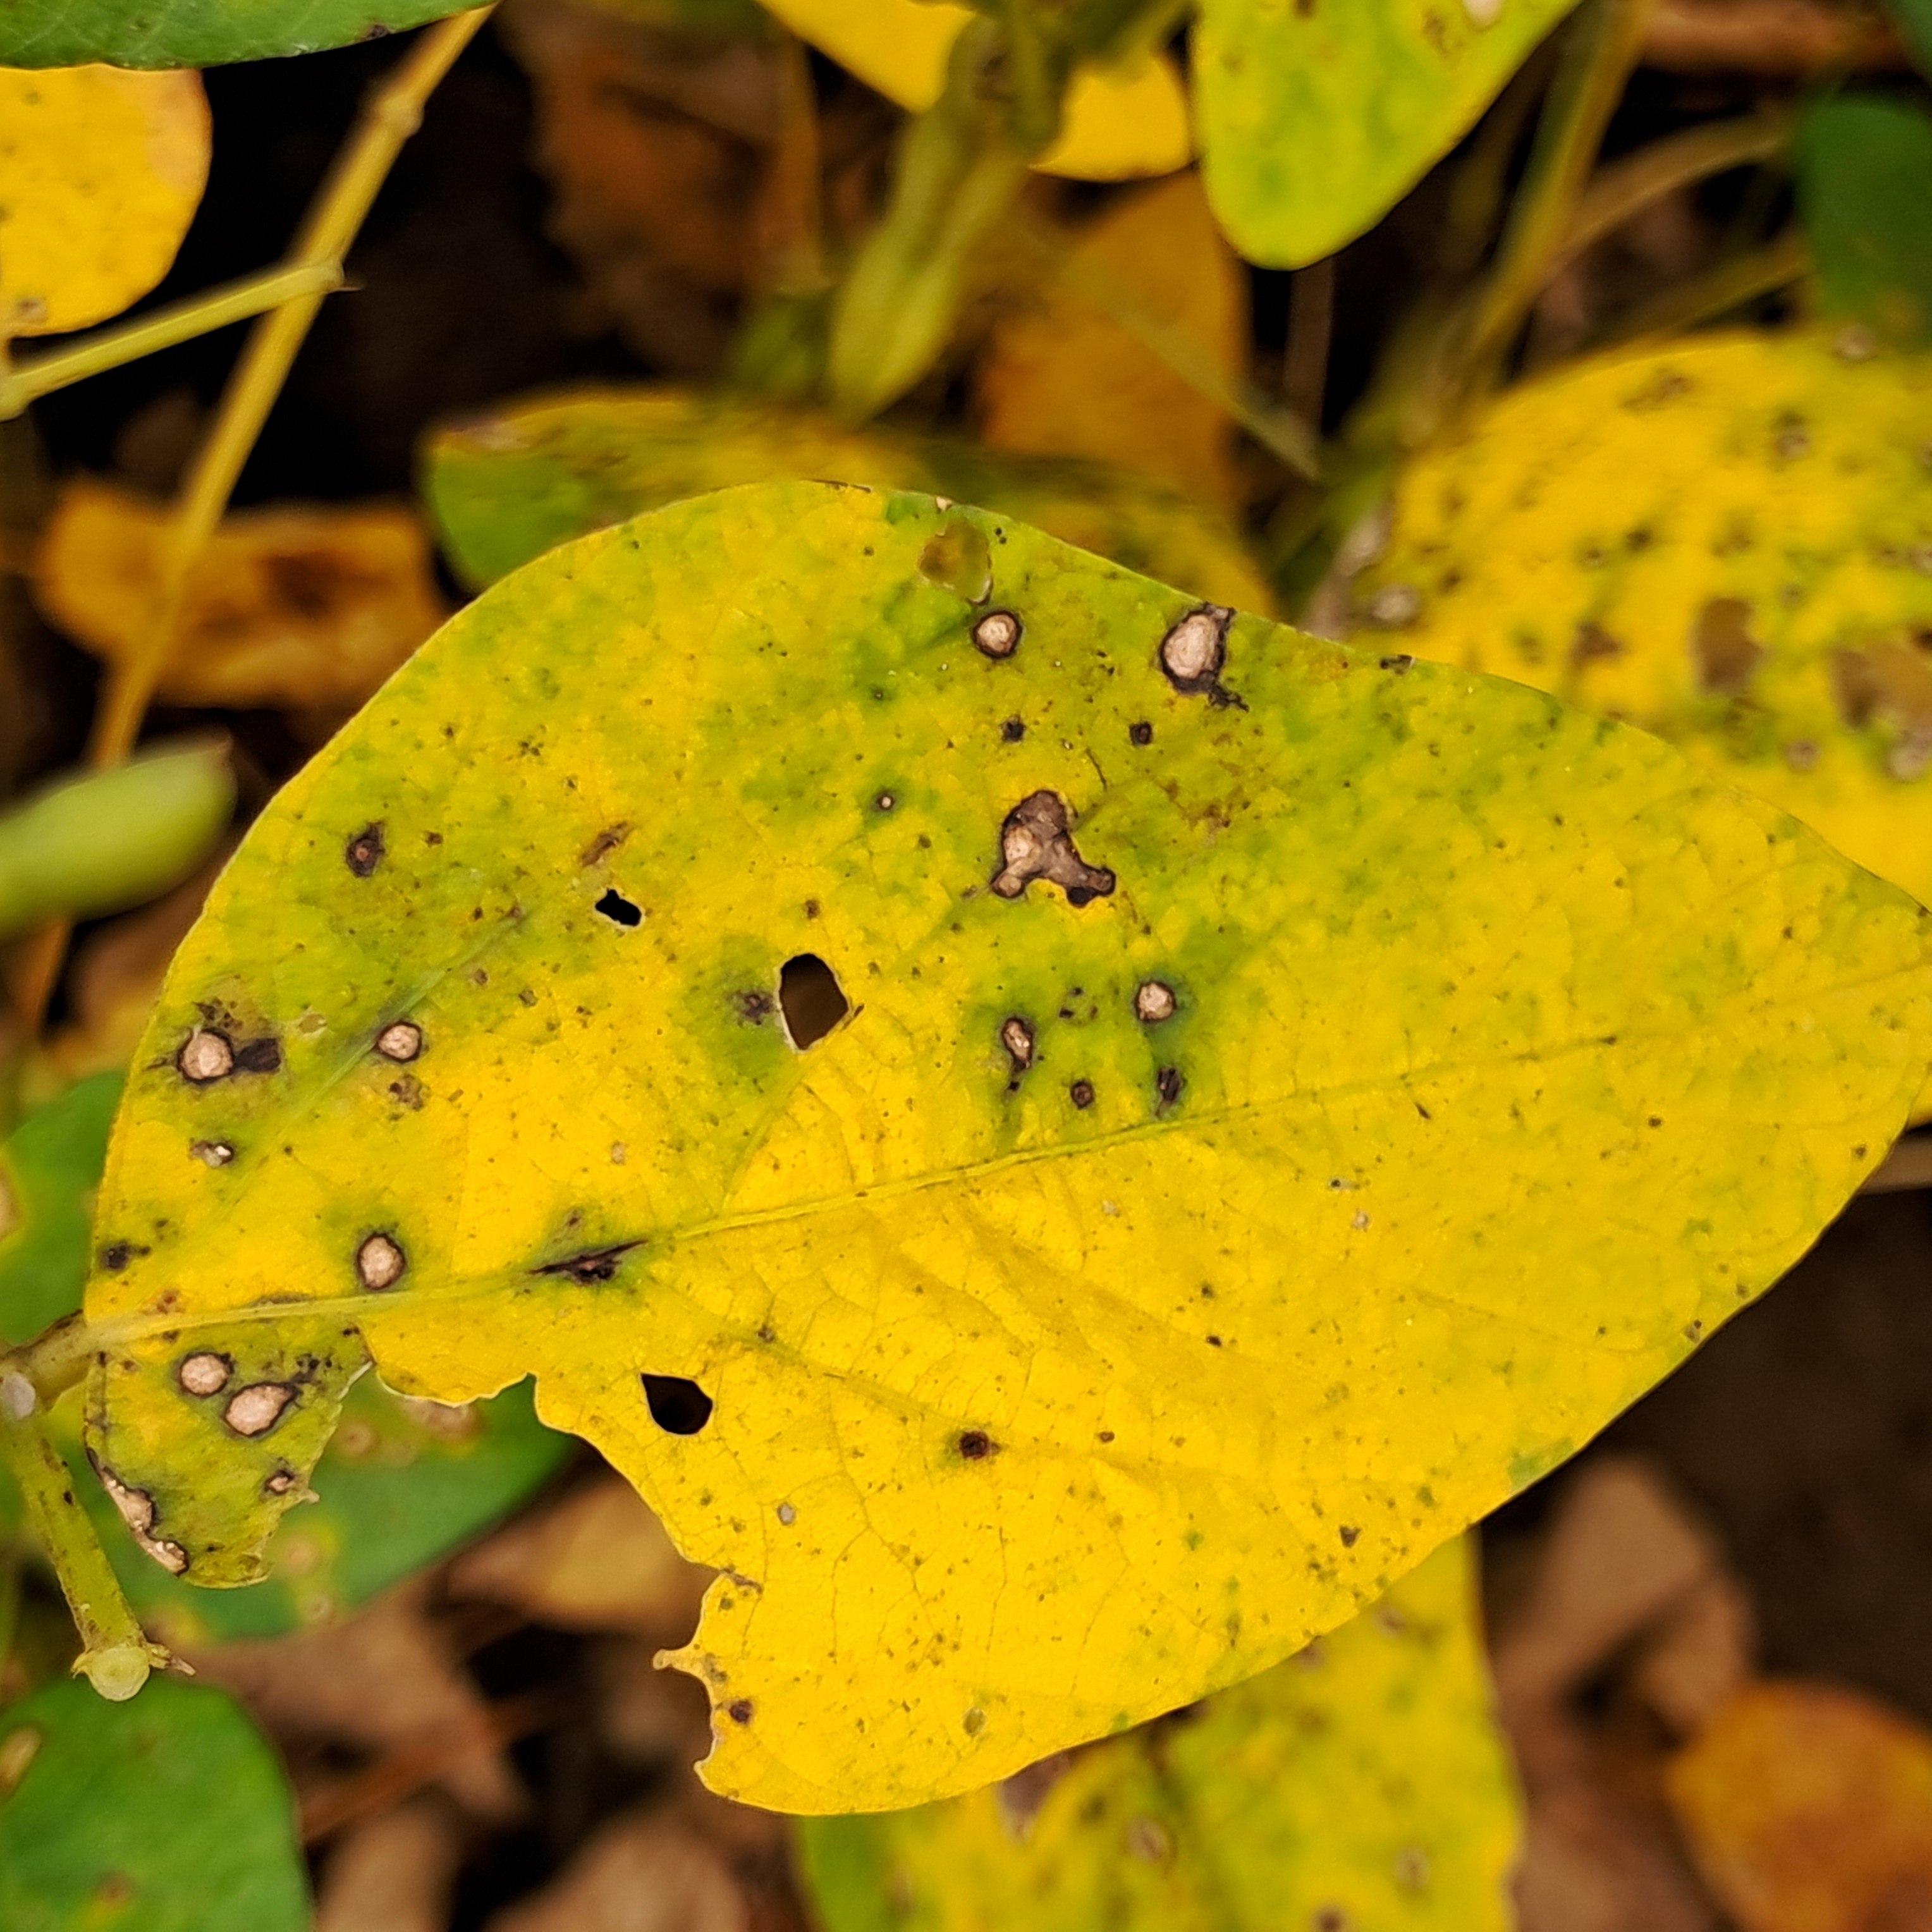
Label: Frog_Leaf_Eye